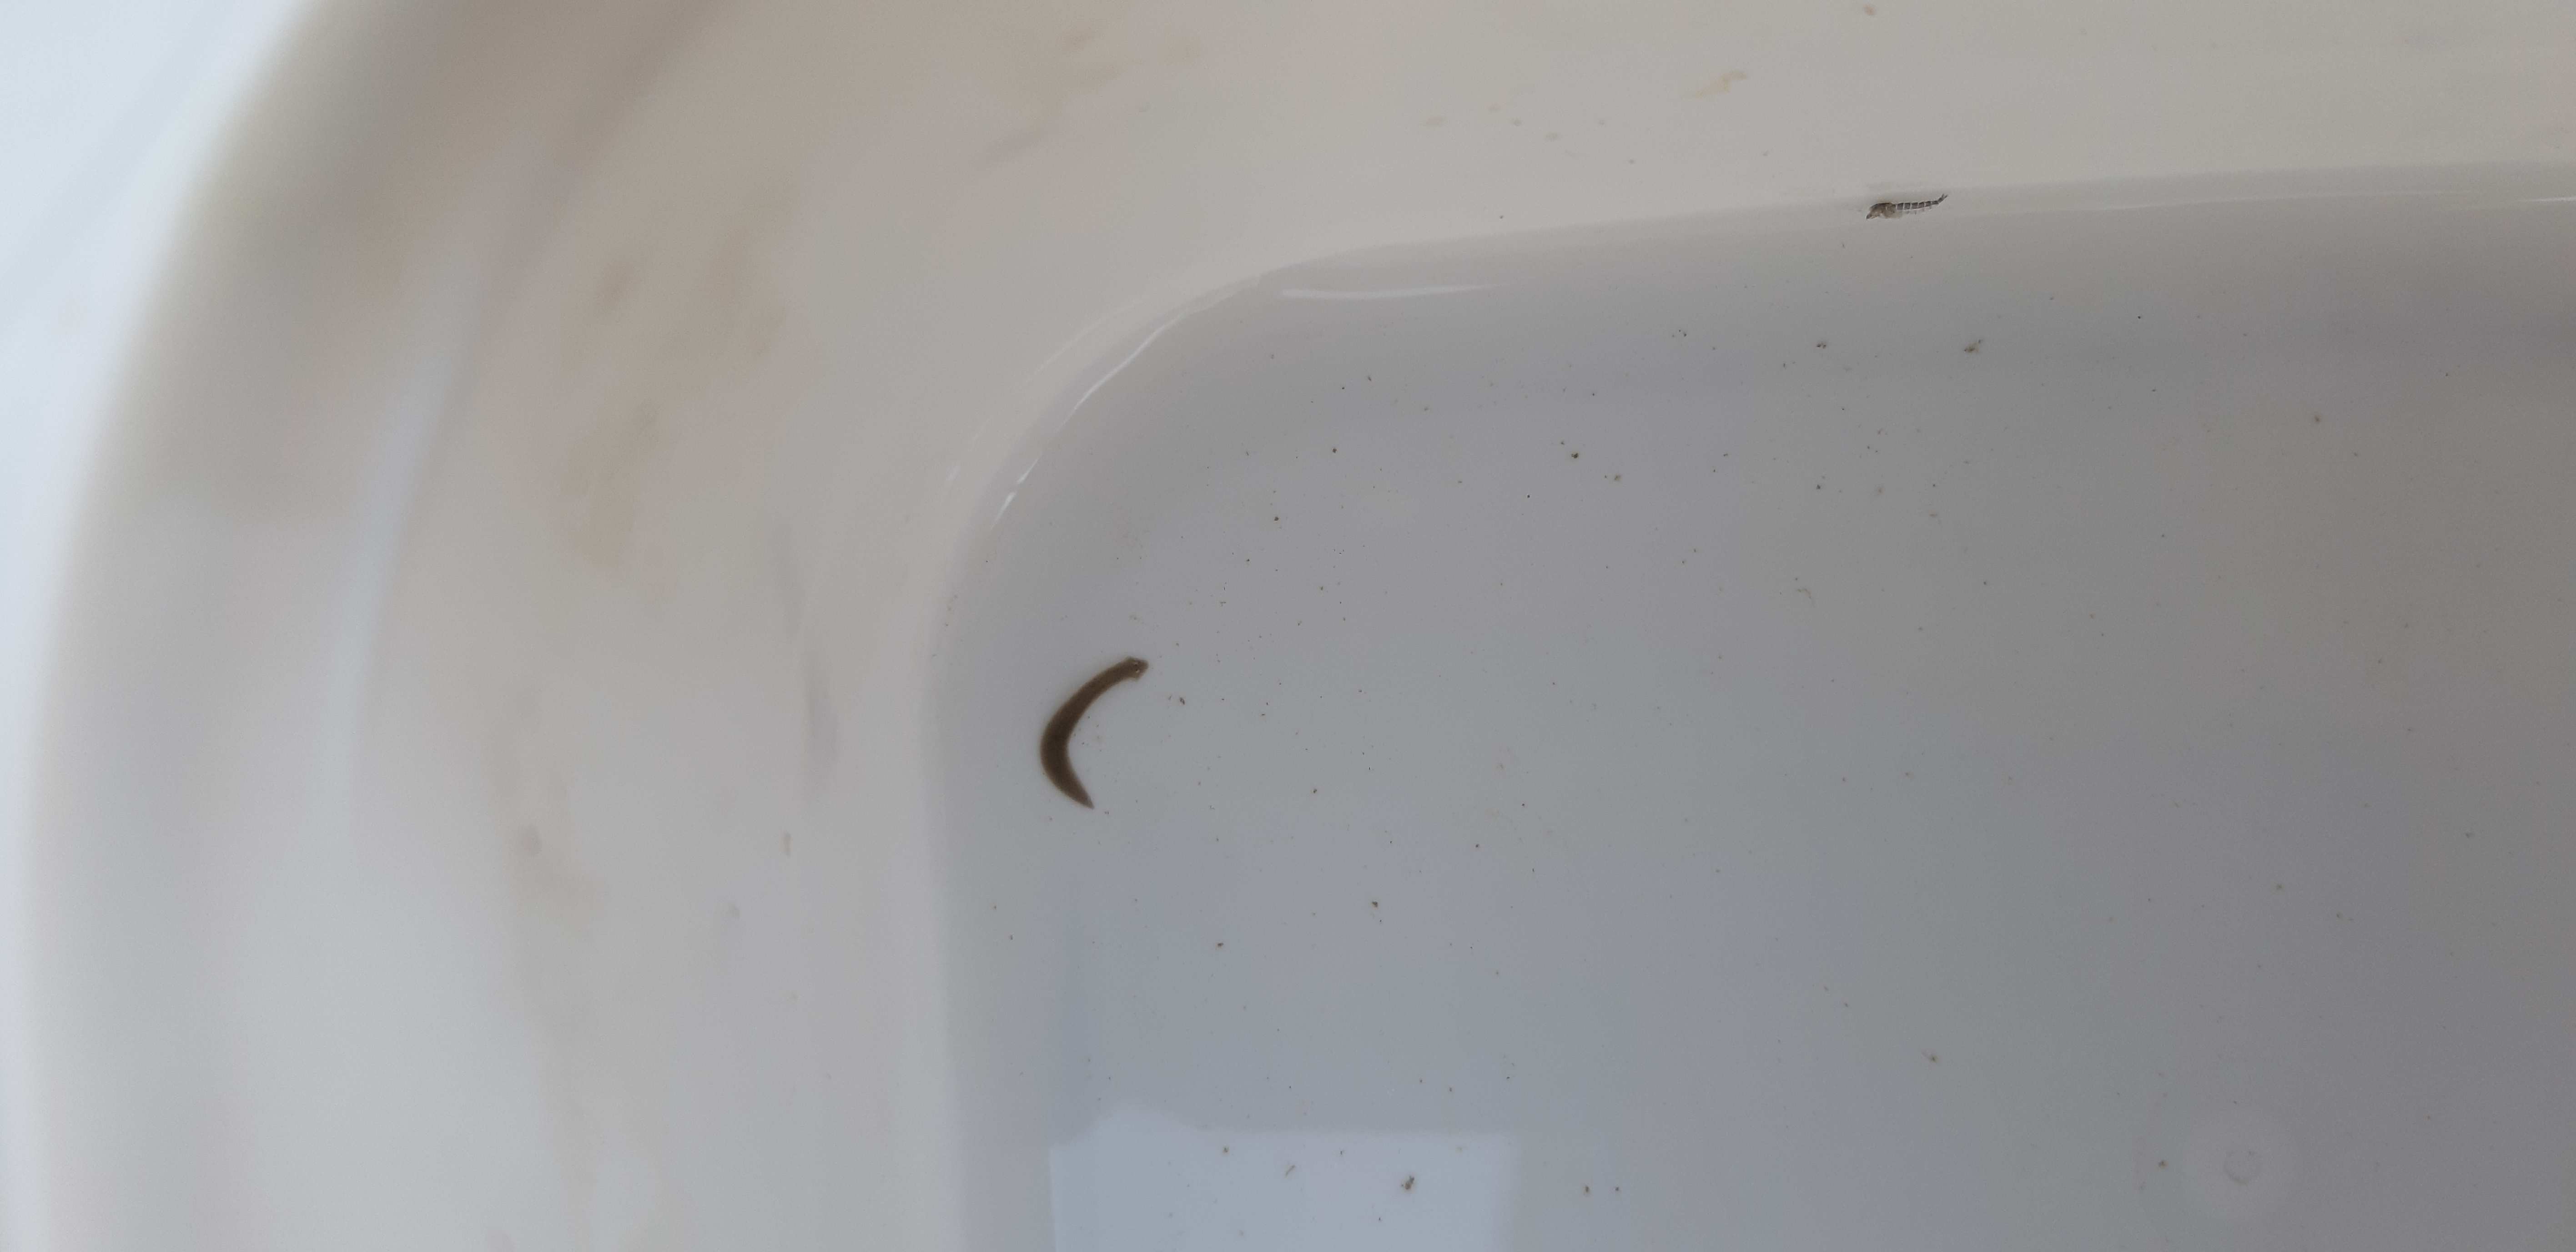
Macroinvertebrate group: flat_worms